Hunt (2022 film)

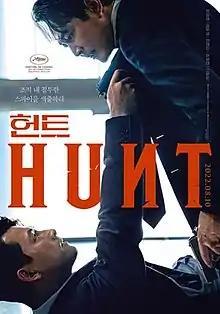
Theatrical release poster

Hunt is a 2022 South Korean spy action thriller film directed by Lee Jung-jae in his feature directorial debut, starring Lee and Jung Woo-sung. It follows NIS agents Park Pyong-ho and Kim Jung-do, who begin to suspect each other while hunting down a hidden spy within their organization, as they become entangled in a high-stakes operation known as South Korea's first assassination mission.